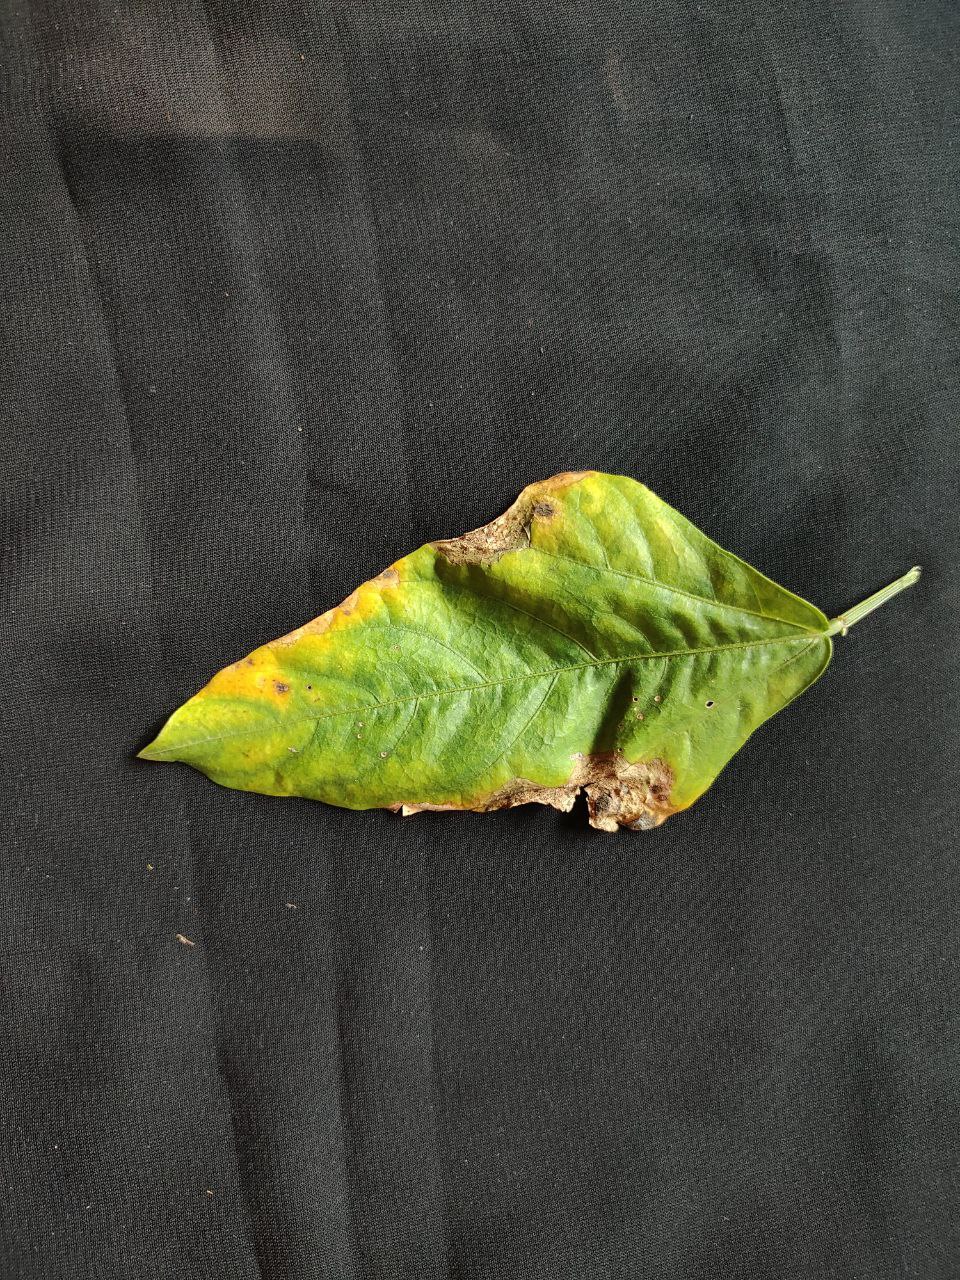
Crop: cowpea
Leaf condition: Bacterial wilt